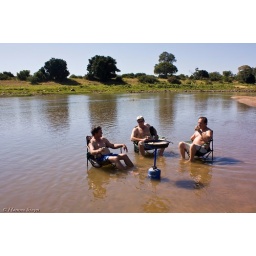
Fltr: Pieter Gertenbach, Anton van Breda &amp;amp; me. The beginning of a great beach party, in a Crocodile infested river